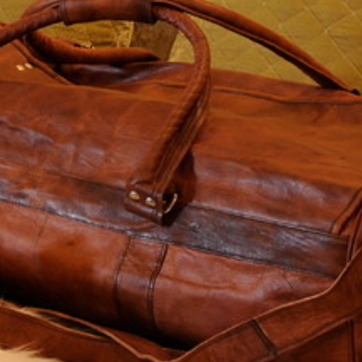
Material: leather